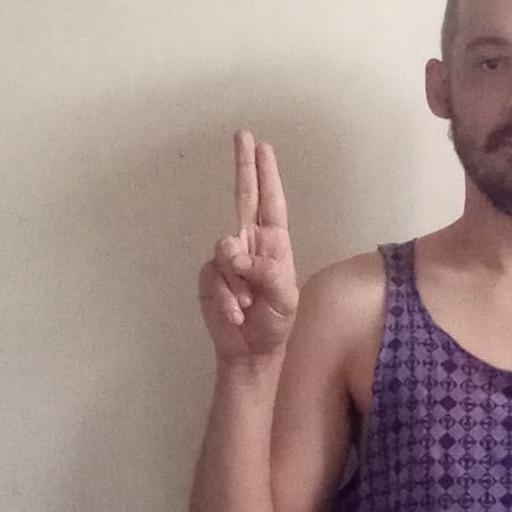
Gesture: two_up